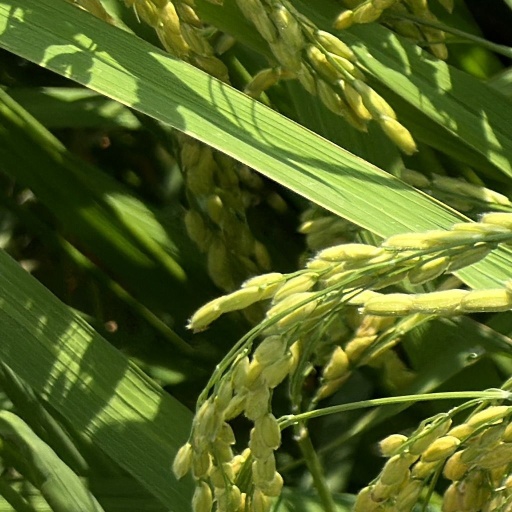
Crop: rice